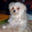
Label: dog